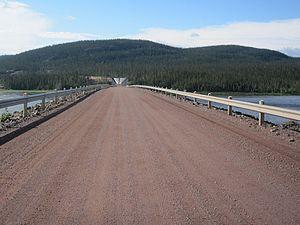
Happy Valley-Goose Bay est une ville canadienne de la province de Terre-Neuve-et-Labrador.